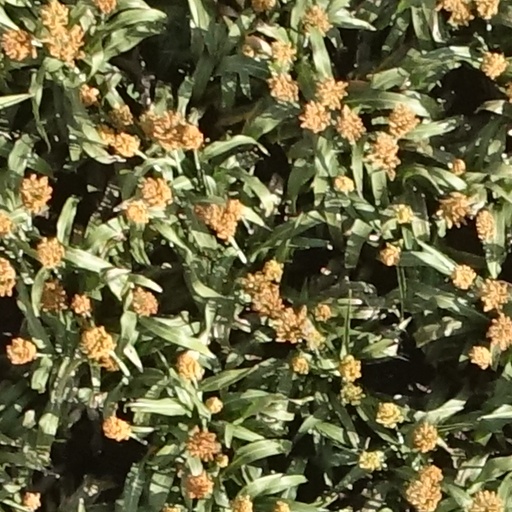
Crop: sorghum